Sky position (RA, Dec in degrees): 187.682, 23.828
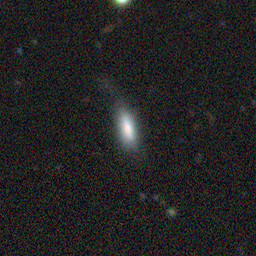
Galaxy morphology: Cigar Shaped Smooth Galaxies